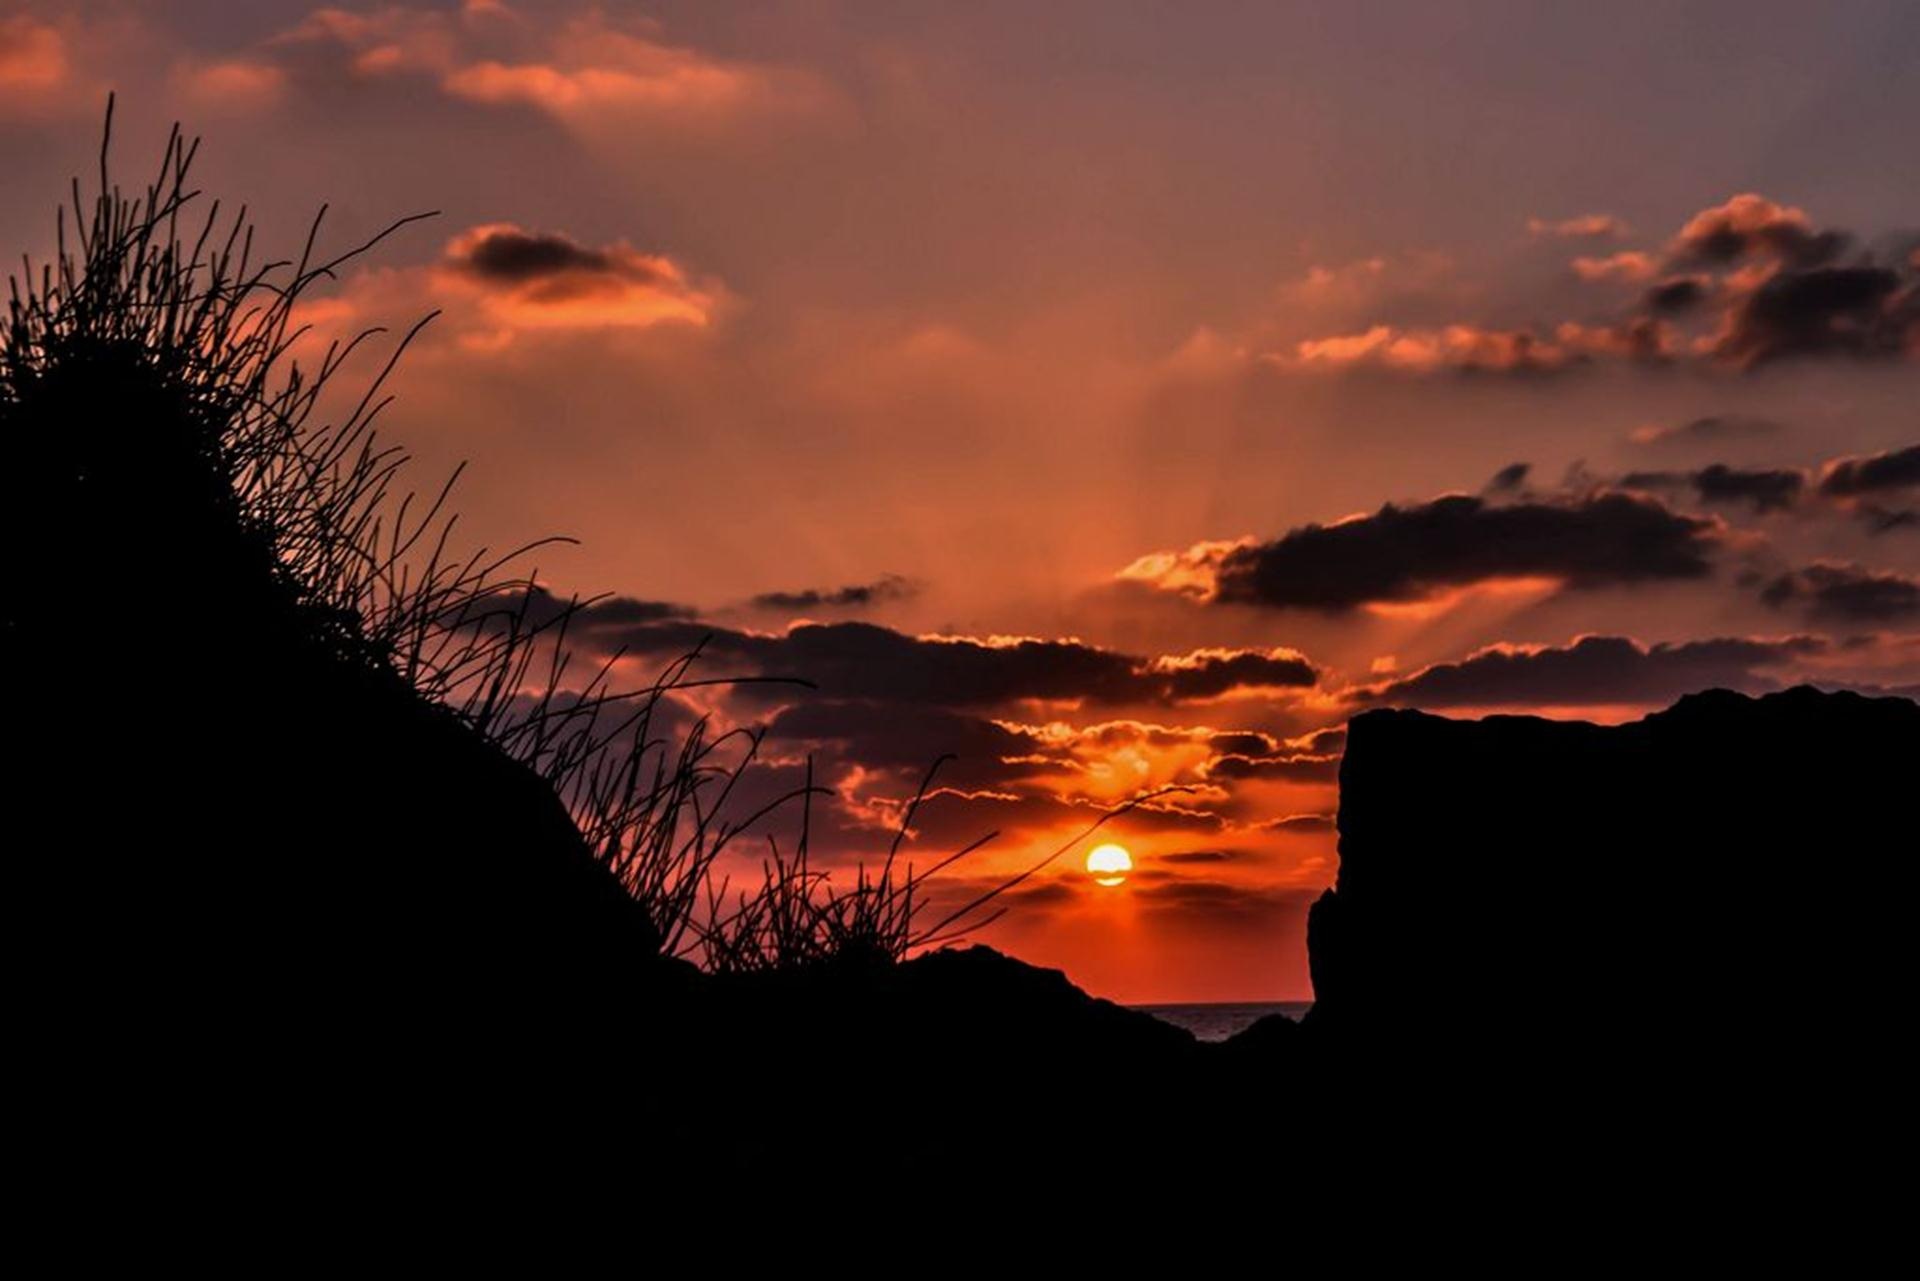
sea, horizon, cloud, sky, sunrise, sunset, morning, dawn, atmosphere, dusk, environment, evening, mar, eventide, afterglow, geological phenomenon, red sky at morning